Adasaurus

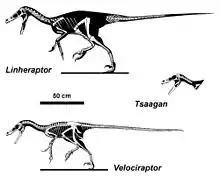
Comparison between some members of Velociraptorinae, featuring "Linheraptor", "Tsaagan" and "Velociraptor"

Below is a cladogram based on the phylogenetic analysis conducted by James G. Napoli and colleagues in 2021: